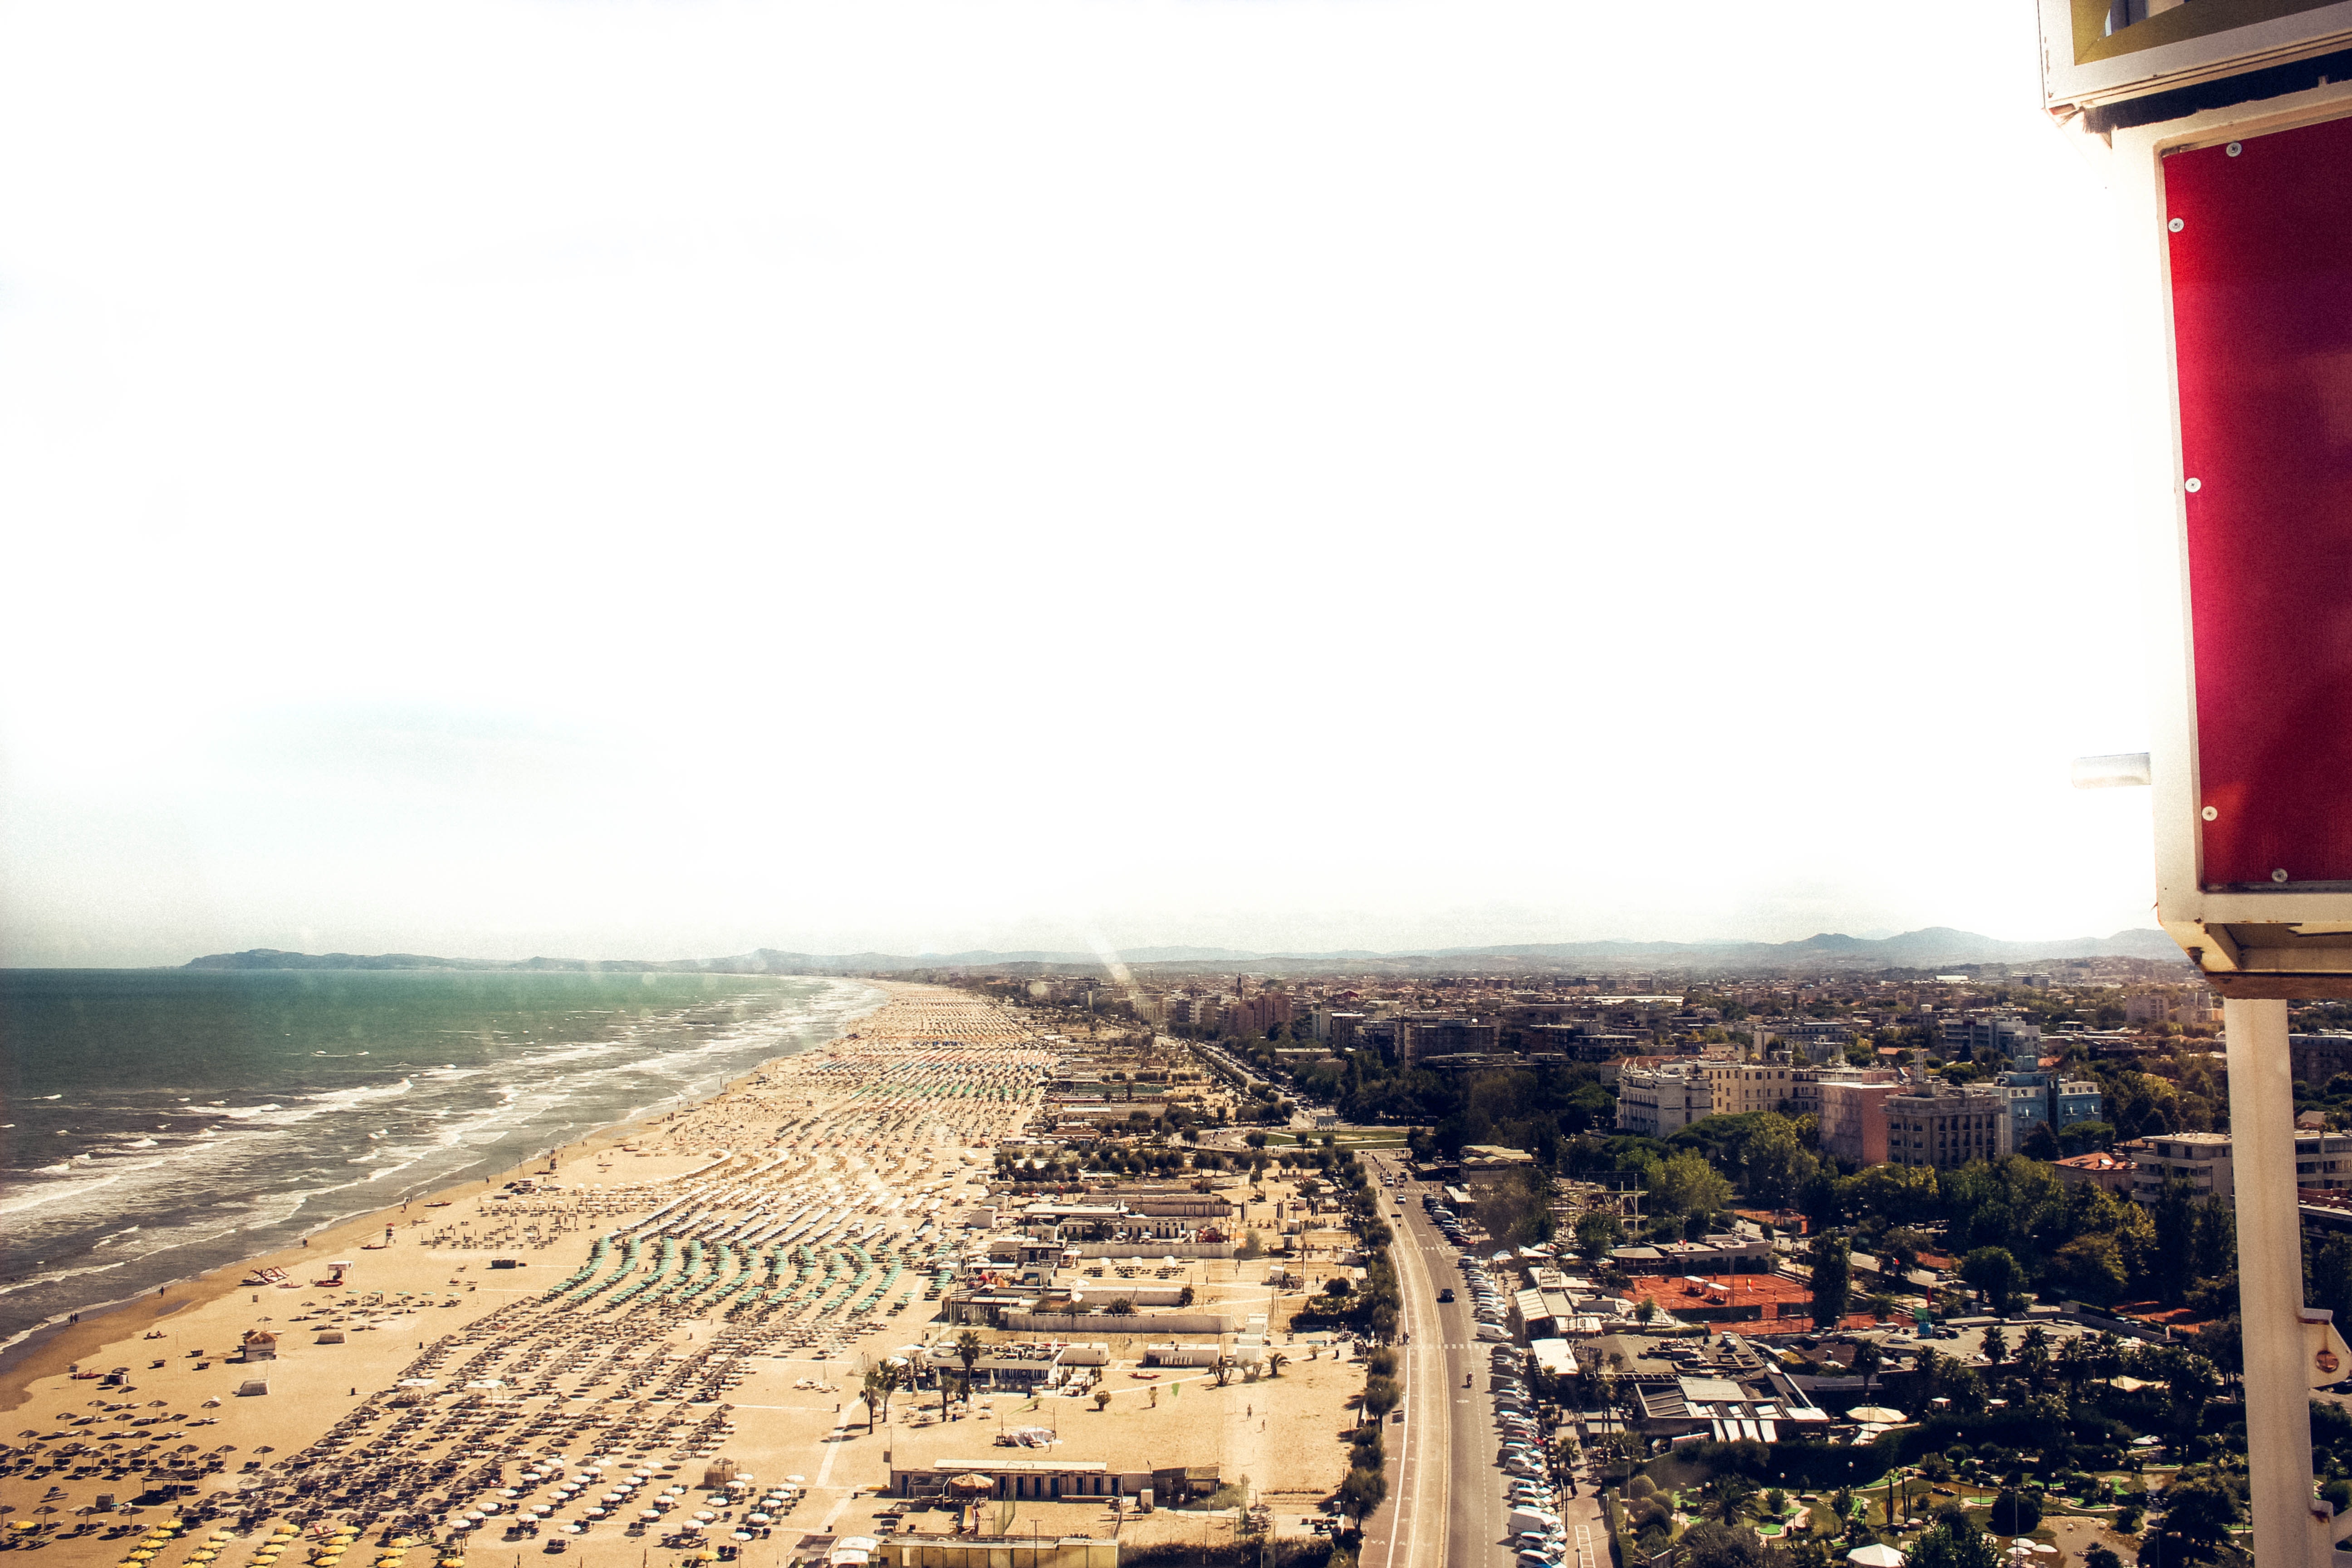
sky, atmospheric phenomenon, urban area, city, architecture, horizon, landscape, photography, cloud, tower, tourism, aerial photography, floor, tourist attraction, cityscape, sea, vacation, urban design, road, metropolis